Simien Mountains National Park

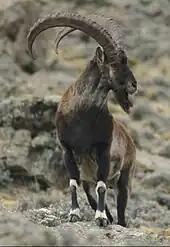
Walia ibex are found in the Simien Mountains National Park

The vegetation is mixed with African alpine forests, wilderness forests and alpine vegetation. High altitude areas include montane savannah and tree heath ("Erica arborea"), giant lobelia ("Lobelia rhynchopetalum"), yellow primrose ("Primula verticillata"), everlastings ("Helichrysum" spp.), A lady's mantle (alchemilla), and a moss (mosses, Grimmiaceae). Lichen covers the trees of the alpine area. Vegetation throughout the park is divided into three sections, Montane forest (1900-3000m), Ericaceous Belt or SubAfroalpine (2700-3700m) and the Afroalpine (3700-5433m). Within the Montane forest there are Juniper trees ("Juniperous procera"), African redwood ("Hagenia abyssinica)," African olive ("Olea africana)," fig ("Ficus spp)," and waterberry ("Syzygium guineense)." There are also many varieties of shrubs including cocona ("Solanum sessilistellatum"), Abyssinian rose ("Rosa abyssinica)," cowslip ("Primula verticillata"), and stinging nettle ("Urtica"). The ridges and canyons have scattered meadows, forests and bushes. At one time, the St. John's wort ("Hypericum" spp.) Forests grew from 3,000 m to 3,800 m above sea level, but now it is almost gone. The exact number is not known.